Caudron C.800

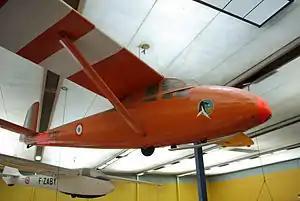

The Caudron C.800, at first also known as the Epervier is a French two seat training glider, designed and first flown during World War II and put into large scale post-war production. It was the dominant basic training glider with French clubs until the 1960s and several still fly.